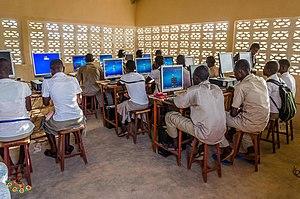
Journée de l'inauguration de la salle équipée de 20 ordinateurs reconditionnés sous Emmabuntüs
Bombouaka est une petite ville du Togo.